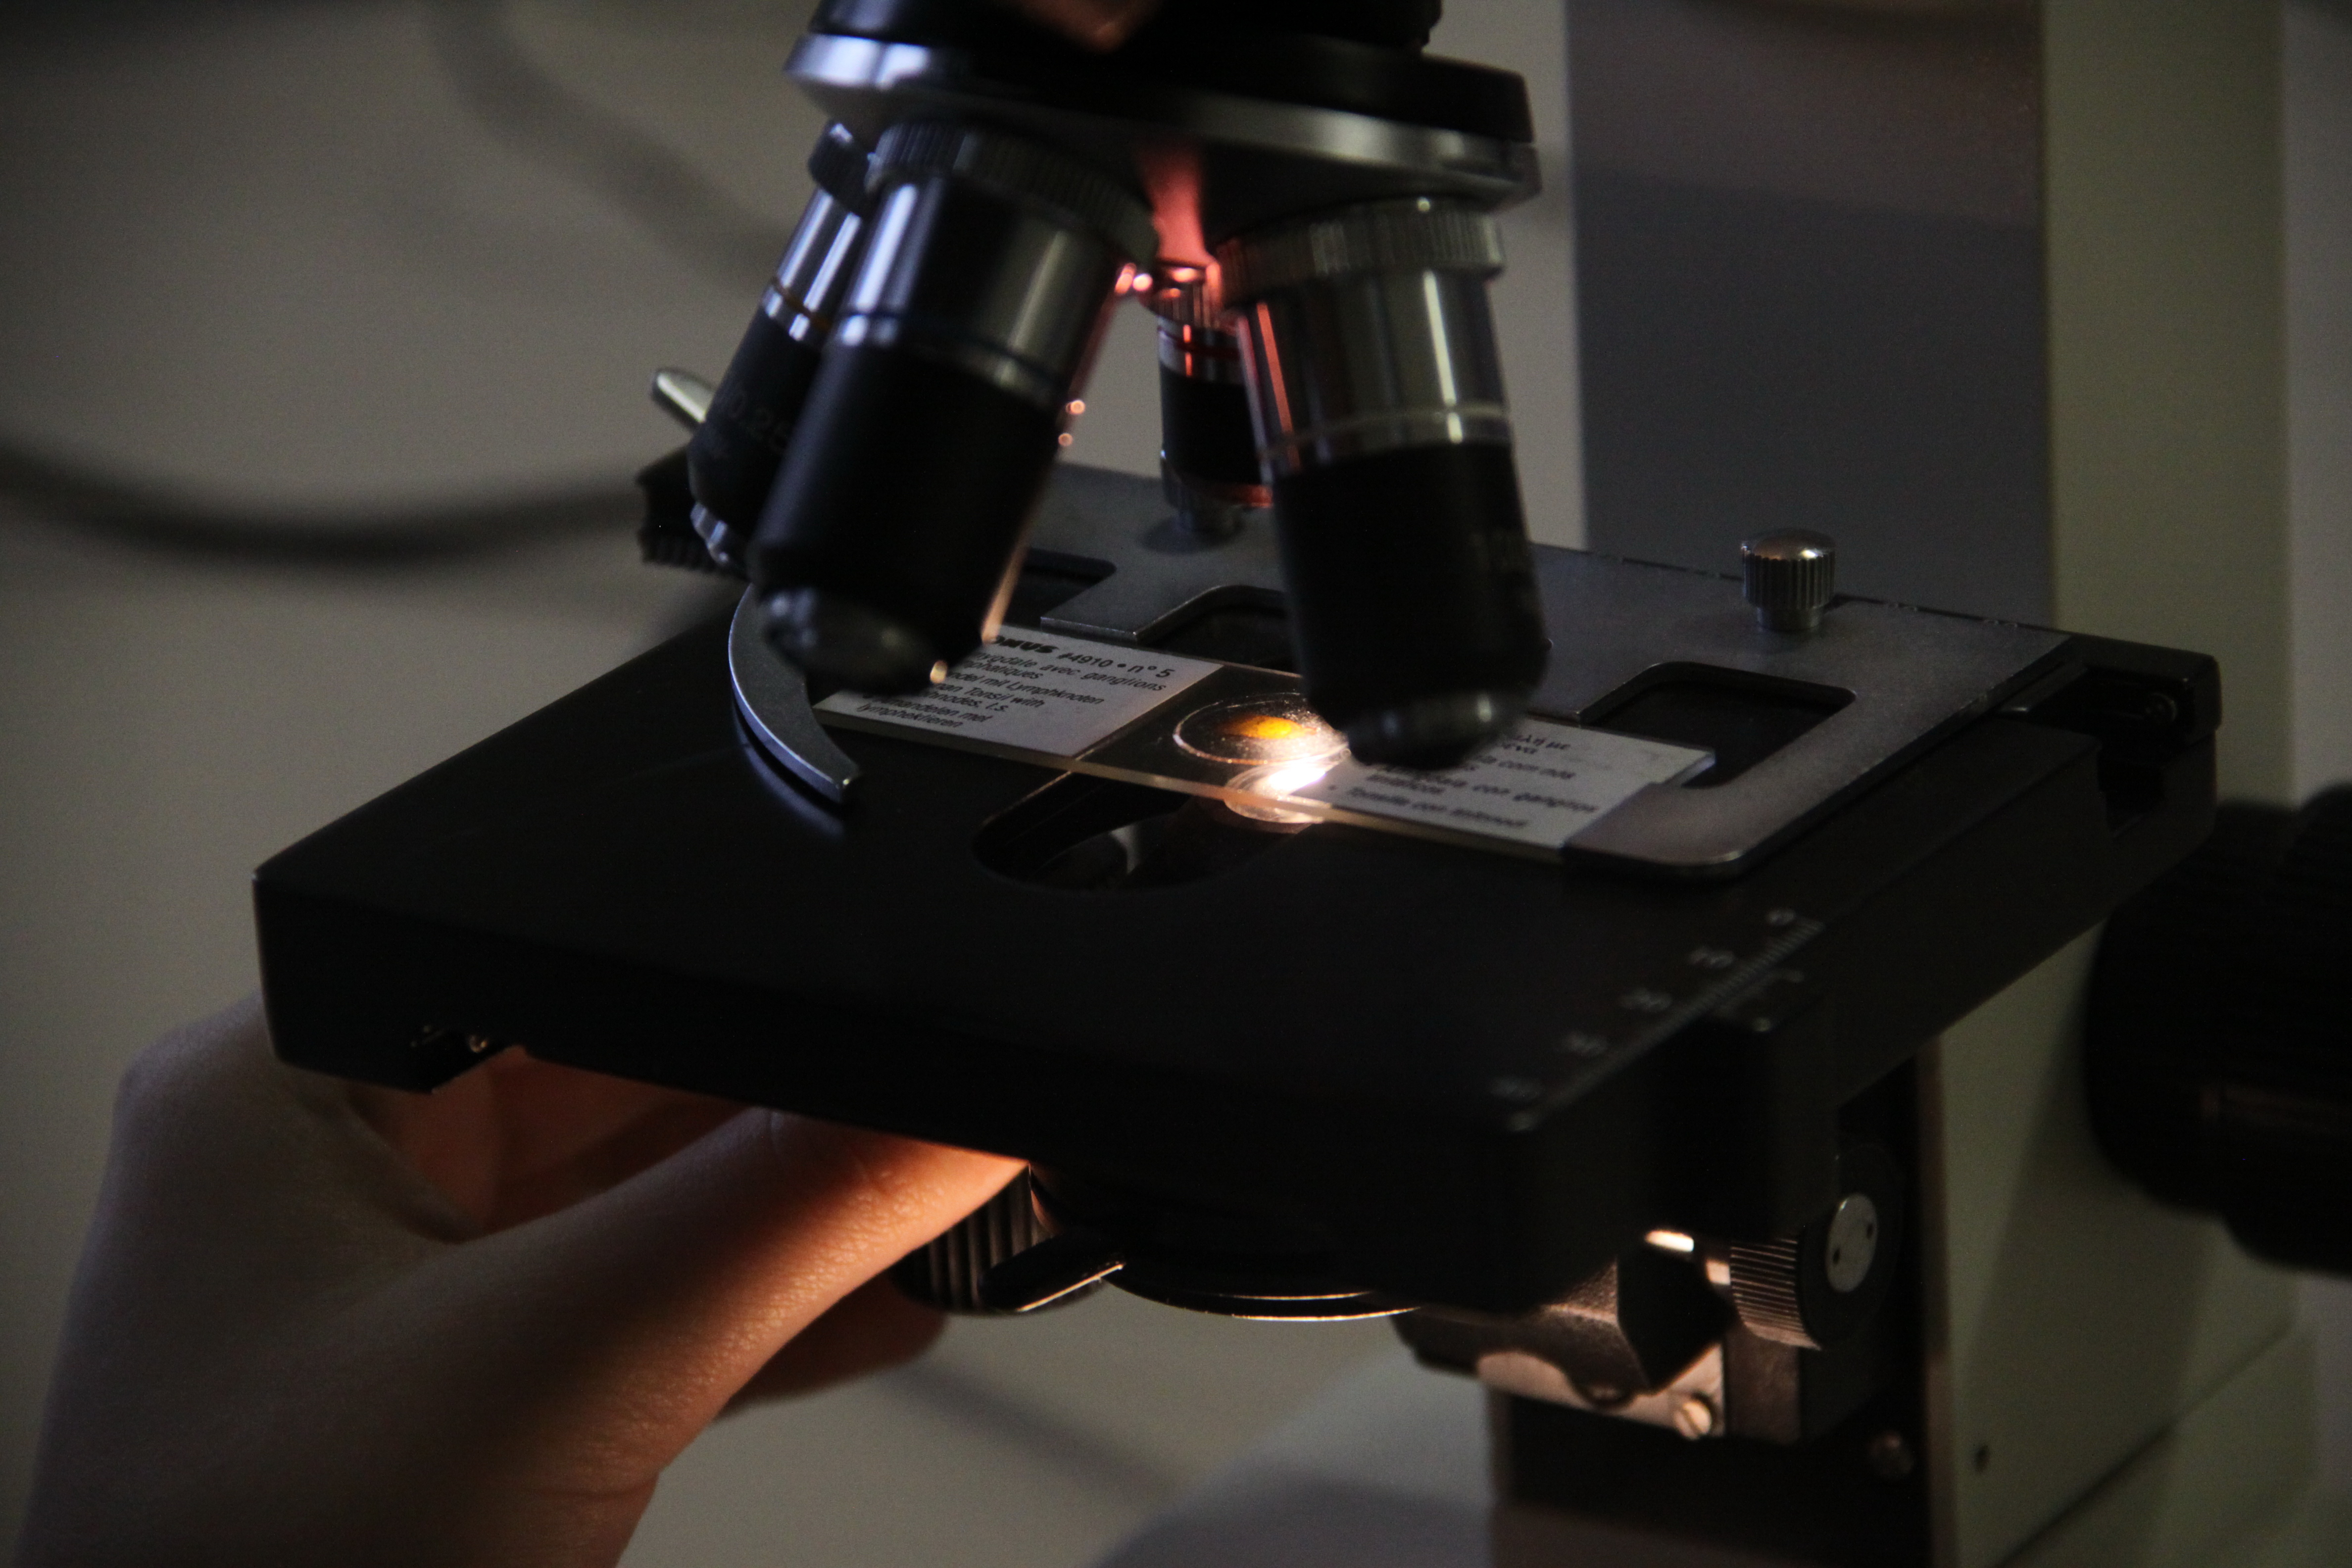
The microscope, in the science lab at Collegio Rotondi (Italy) - Photo by Giorgio Banfi
Specialty: lab-equipment
Image credit: Silviaelzi